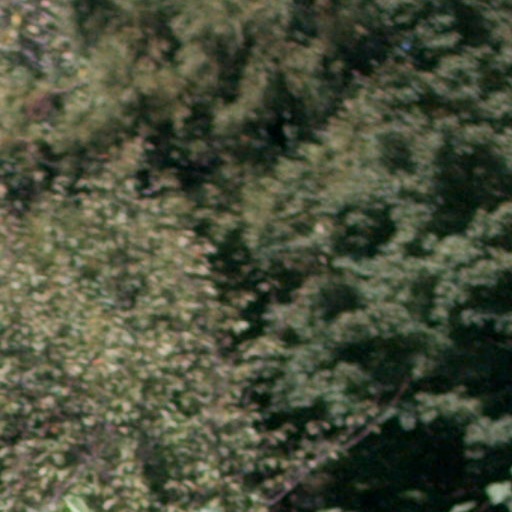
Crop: cassava